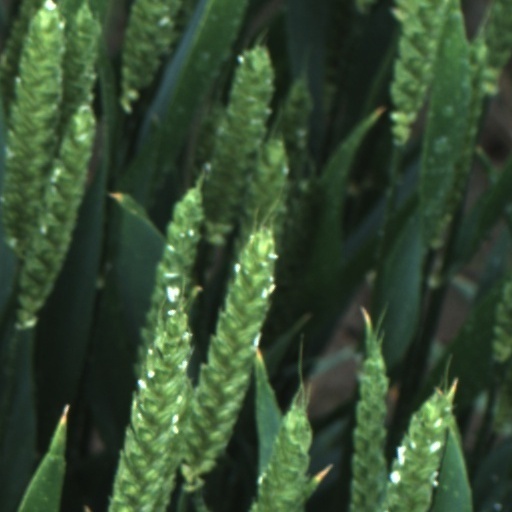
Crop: wheat